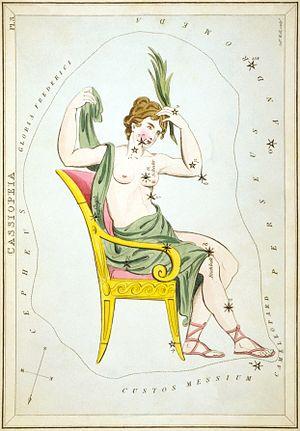
Urania's Mirror; or, a view of the Heavens est un ensemble de 32 cartes astronomiques publié en novembre 1824. Contenant des illustrations basées sur A Celestial Atlas d'Alexander Jamieson, les cartes avaient également des trous pour permettre de voir une représentation des étoiles de la constellation devant une lumière. Gravées par Sidney Hall, elles ont été identifiées comme le travail du révérend Richard Rouse Bloxam, un maître assistant à la Rugby School, bien qu'il ait été dit que ce soit le travail « d'une dame ».